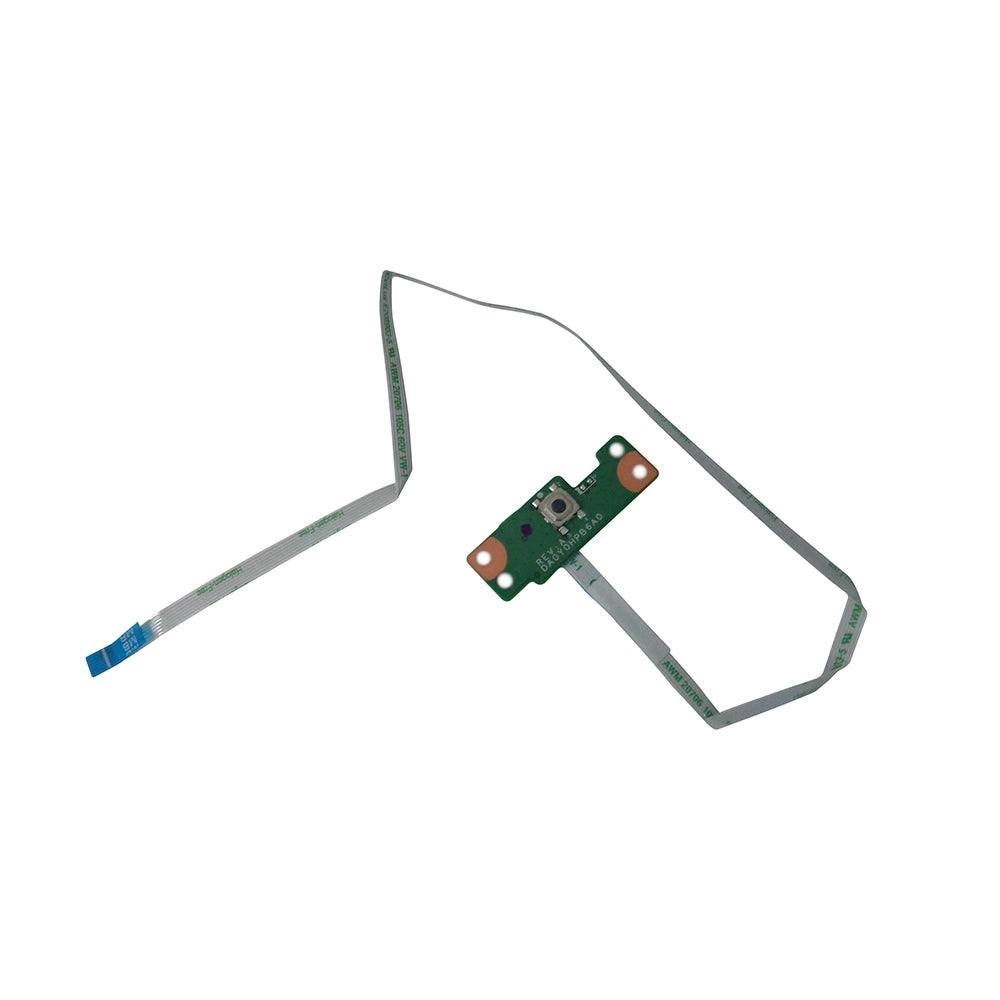
New HP Stream 11-AH 11-Y Power Button Board & Cable 902958-001
Description: New HP laptop power button board and cable. Compatible Part #'s: 902958-001 Compatible Models: HP Stream 11-AH HP Stream 11-Y
Brand: HP
Category: Electronics > Electronics Accessories > Computer Components > Laptop Parts > Laptop Replacement Cables